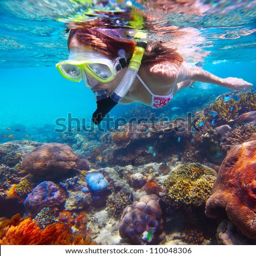
young woman snorkeling in a tropical clear sea over vivid coral reef